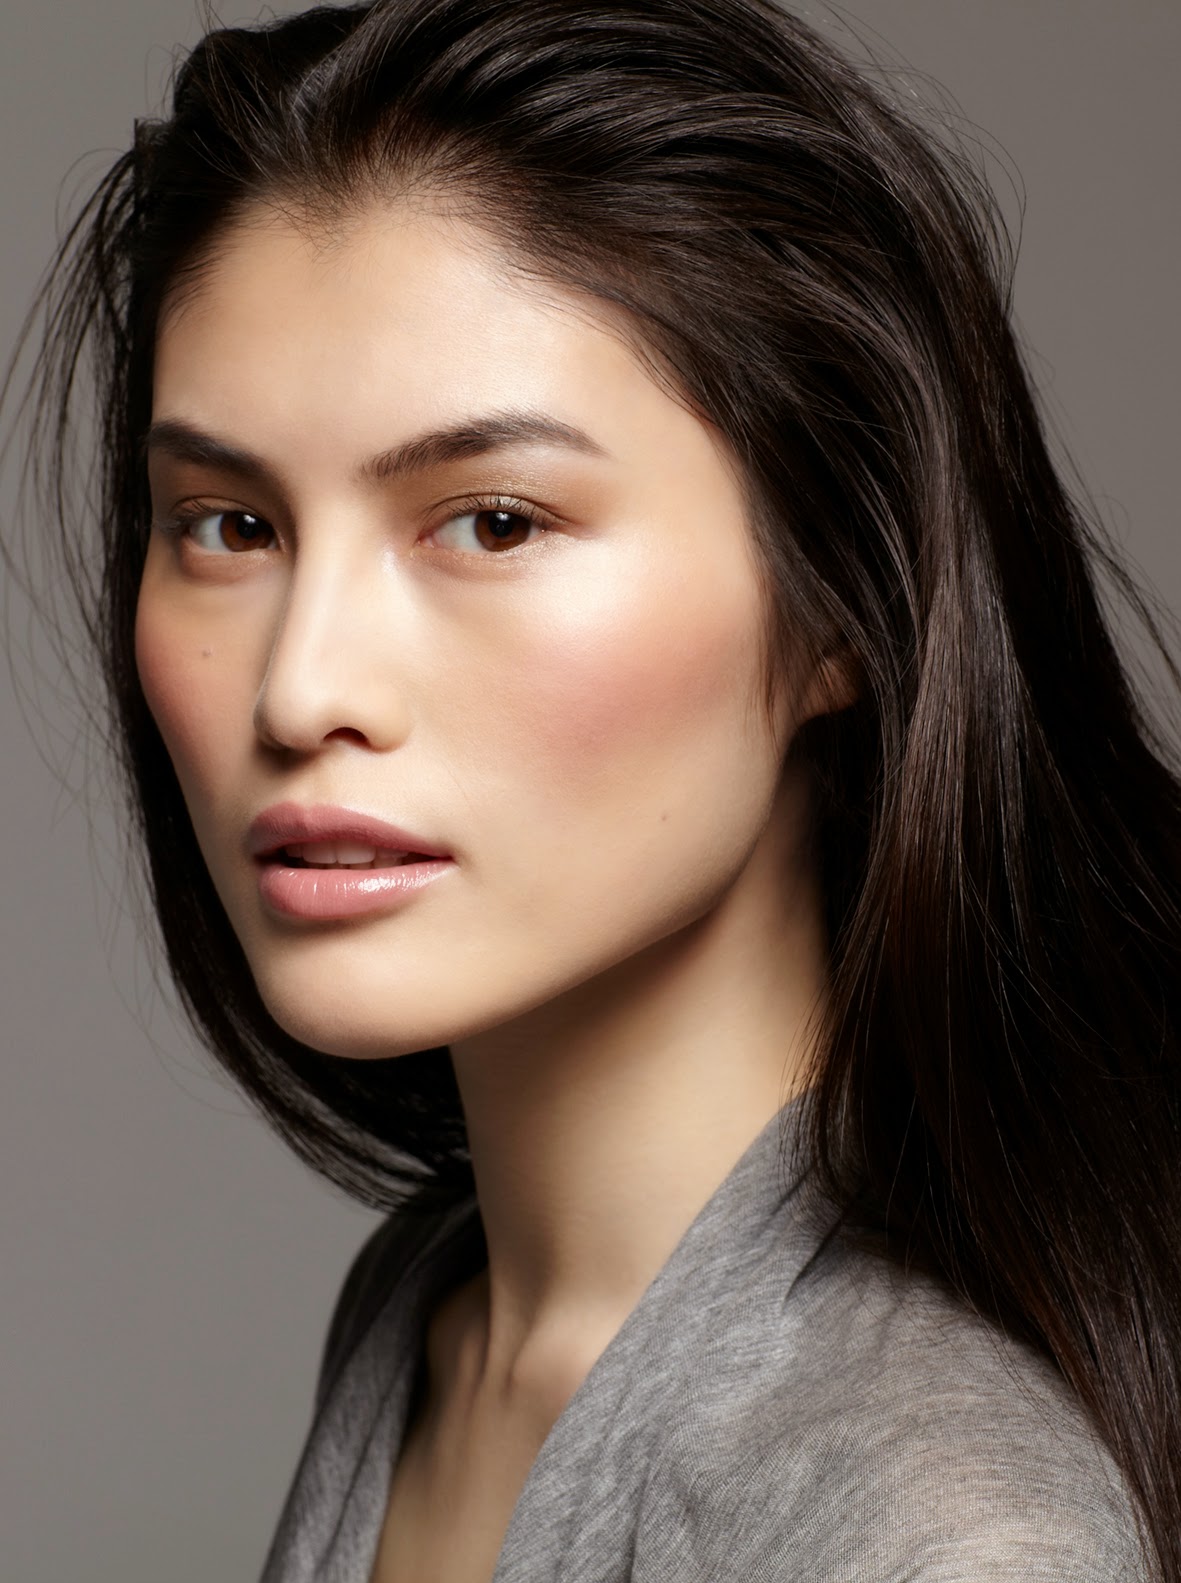
Gender: women